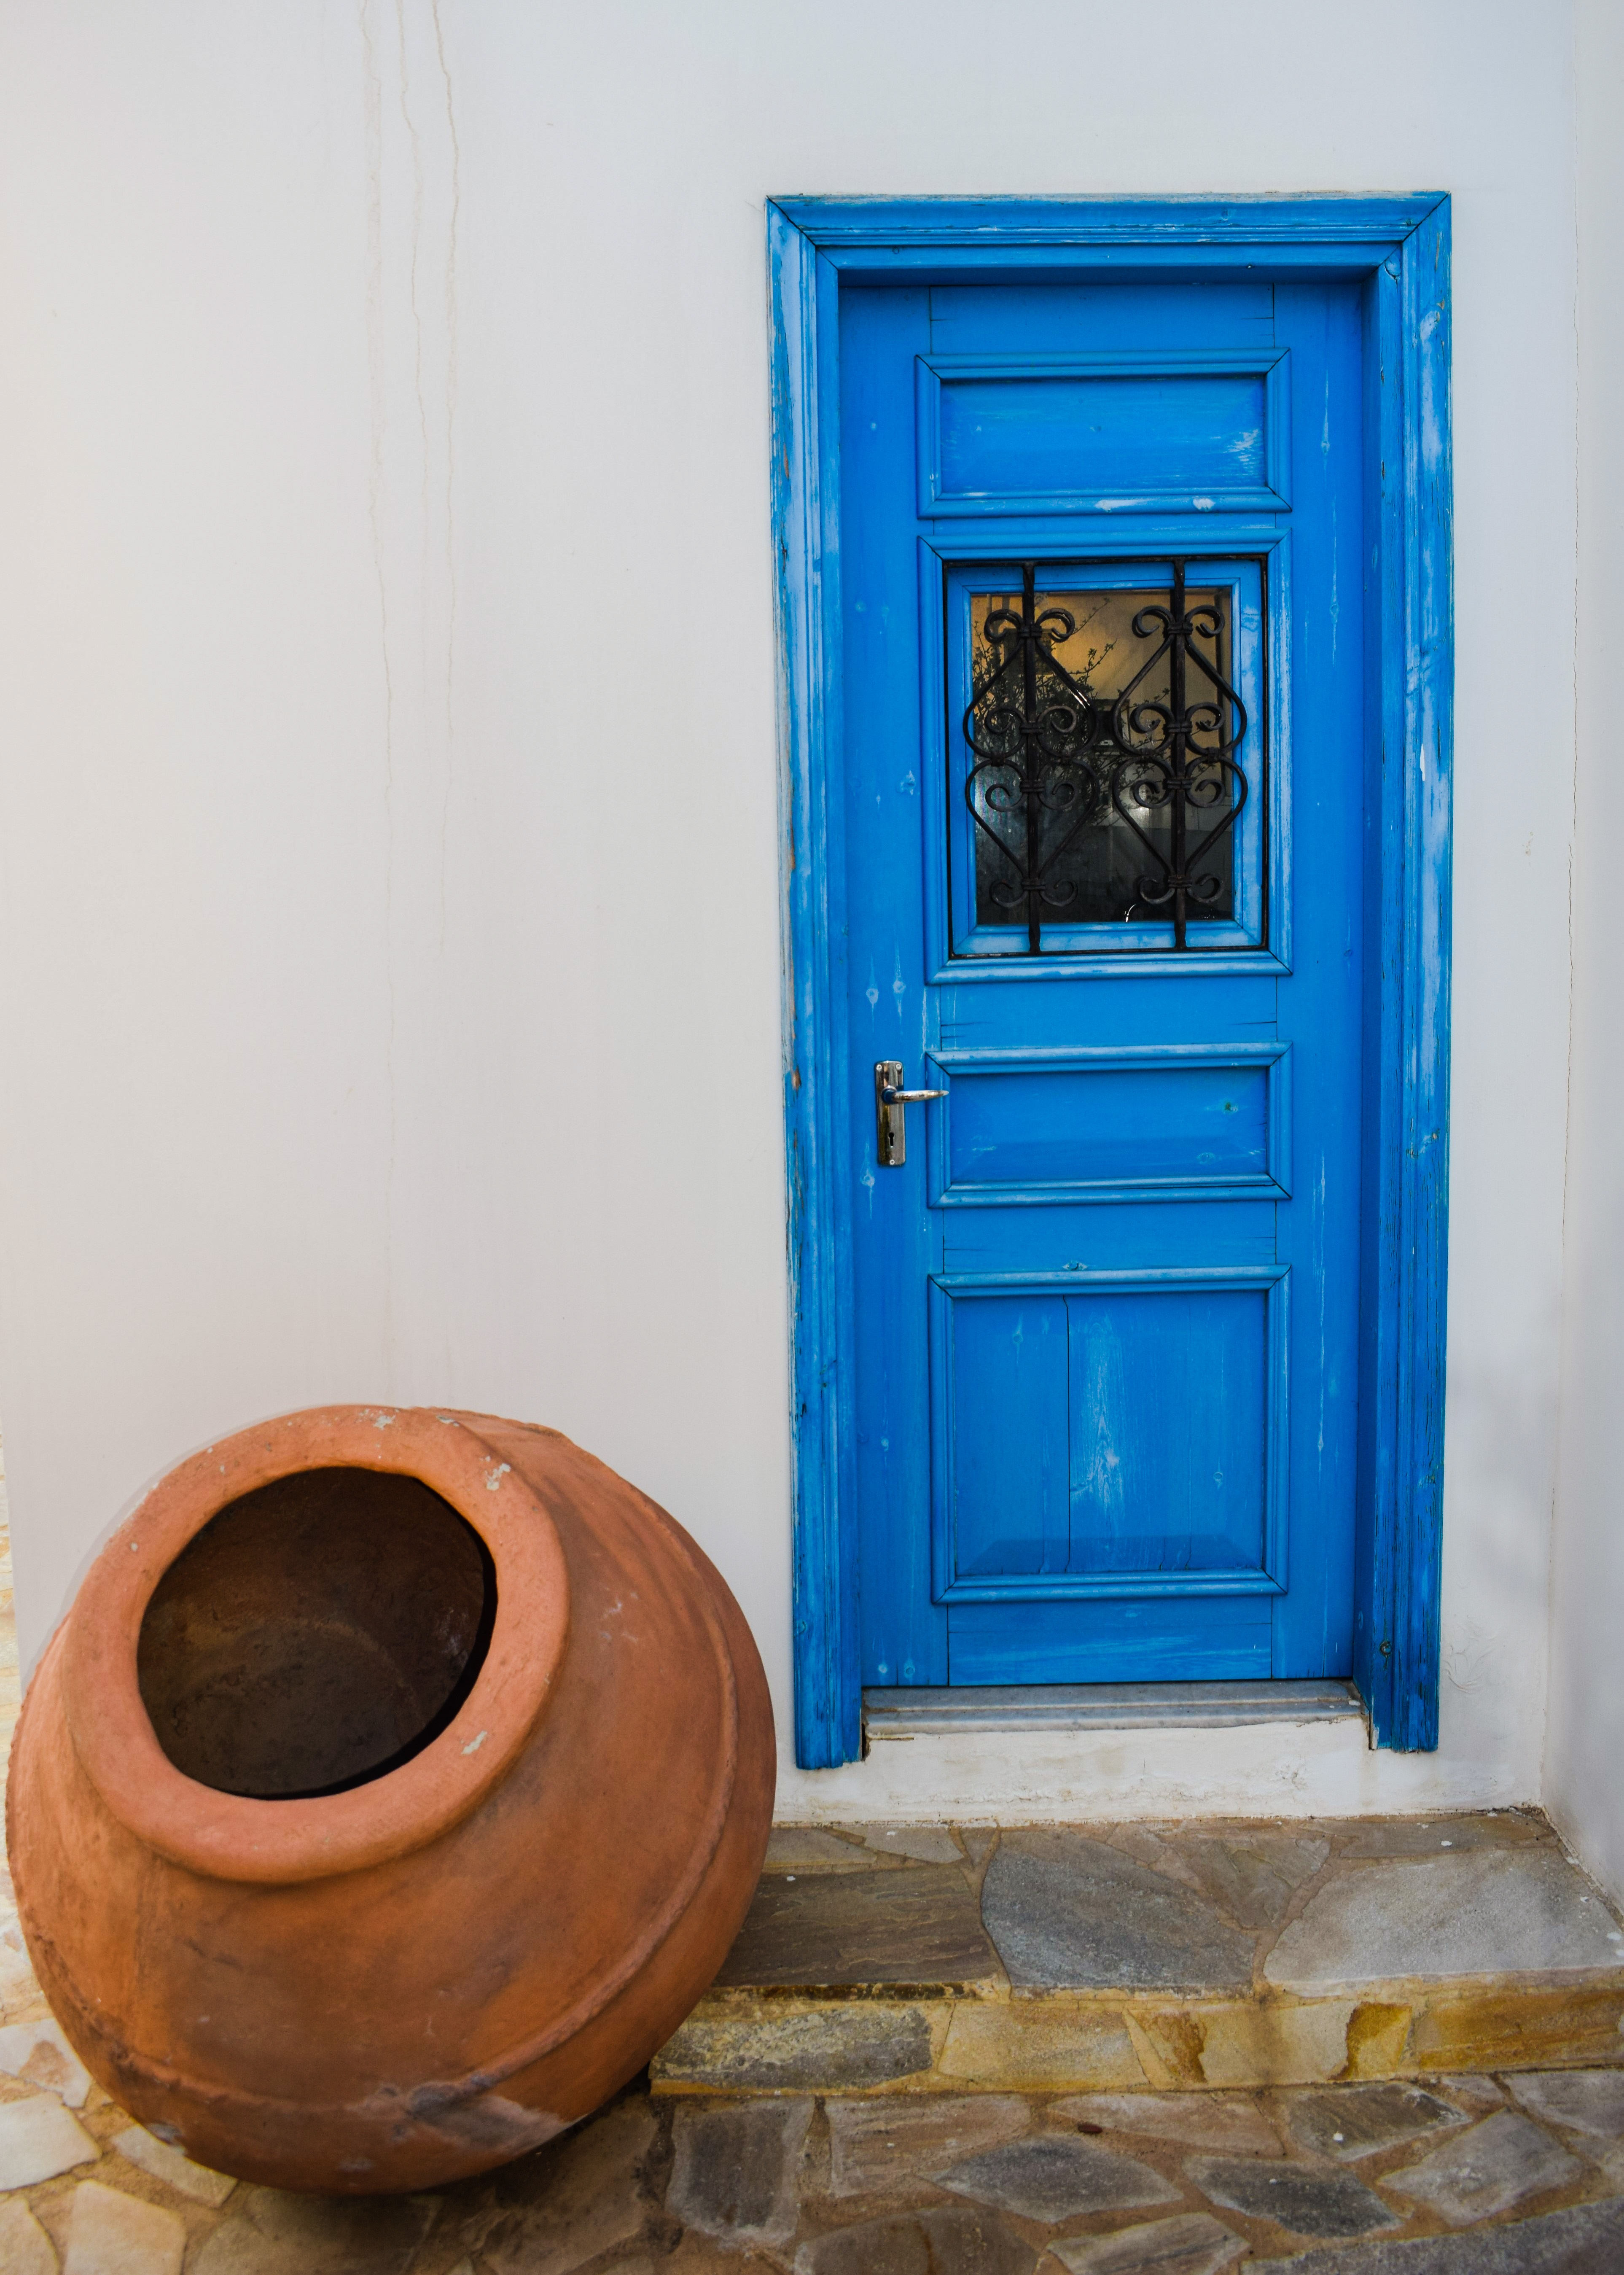
door, wooden, blue, entrance, white, wall, pottery, container, house, old, architecture, traditional, paralimni, cyprus